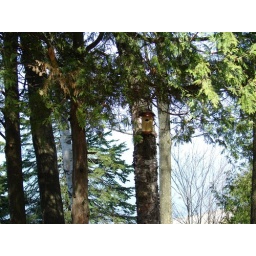
bird house in a tree